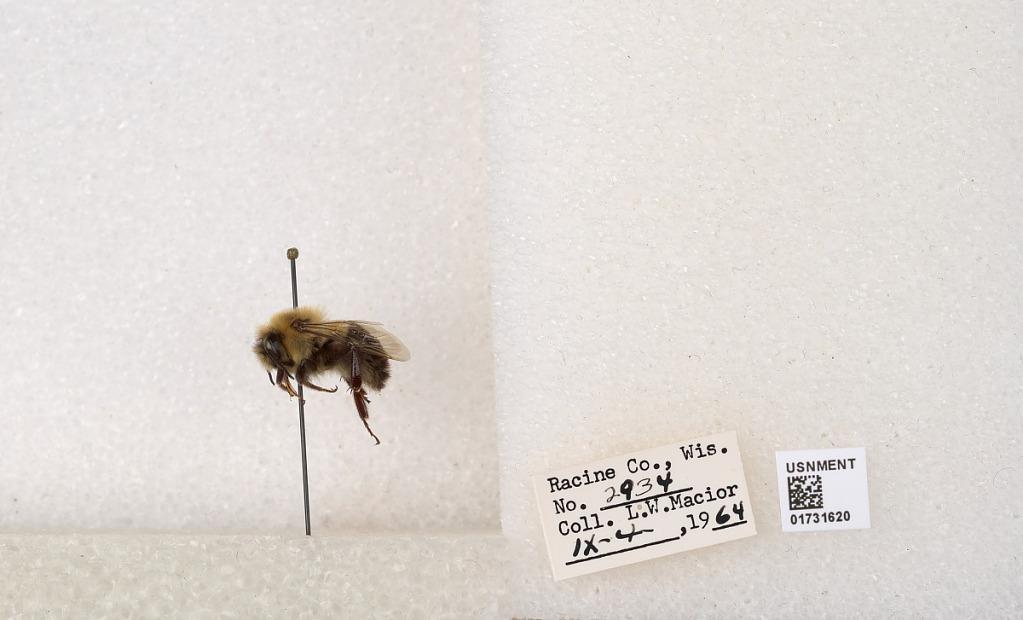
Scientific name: Bombus impatiens Cresson
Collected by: L. Macior
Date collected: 1964-9-4
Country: United States
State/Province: Wisconsin
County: Racine
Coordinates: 42.7261, -87.7828